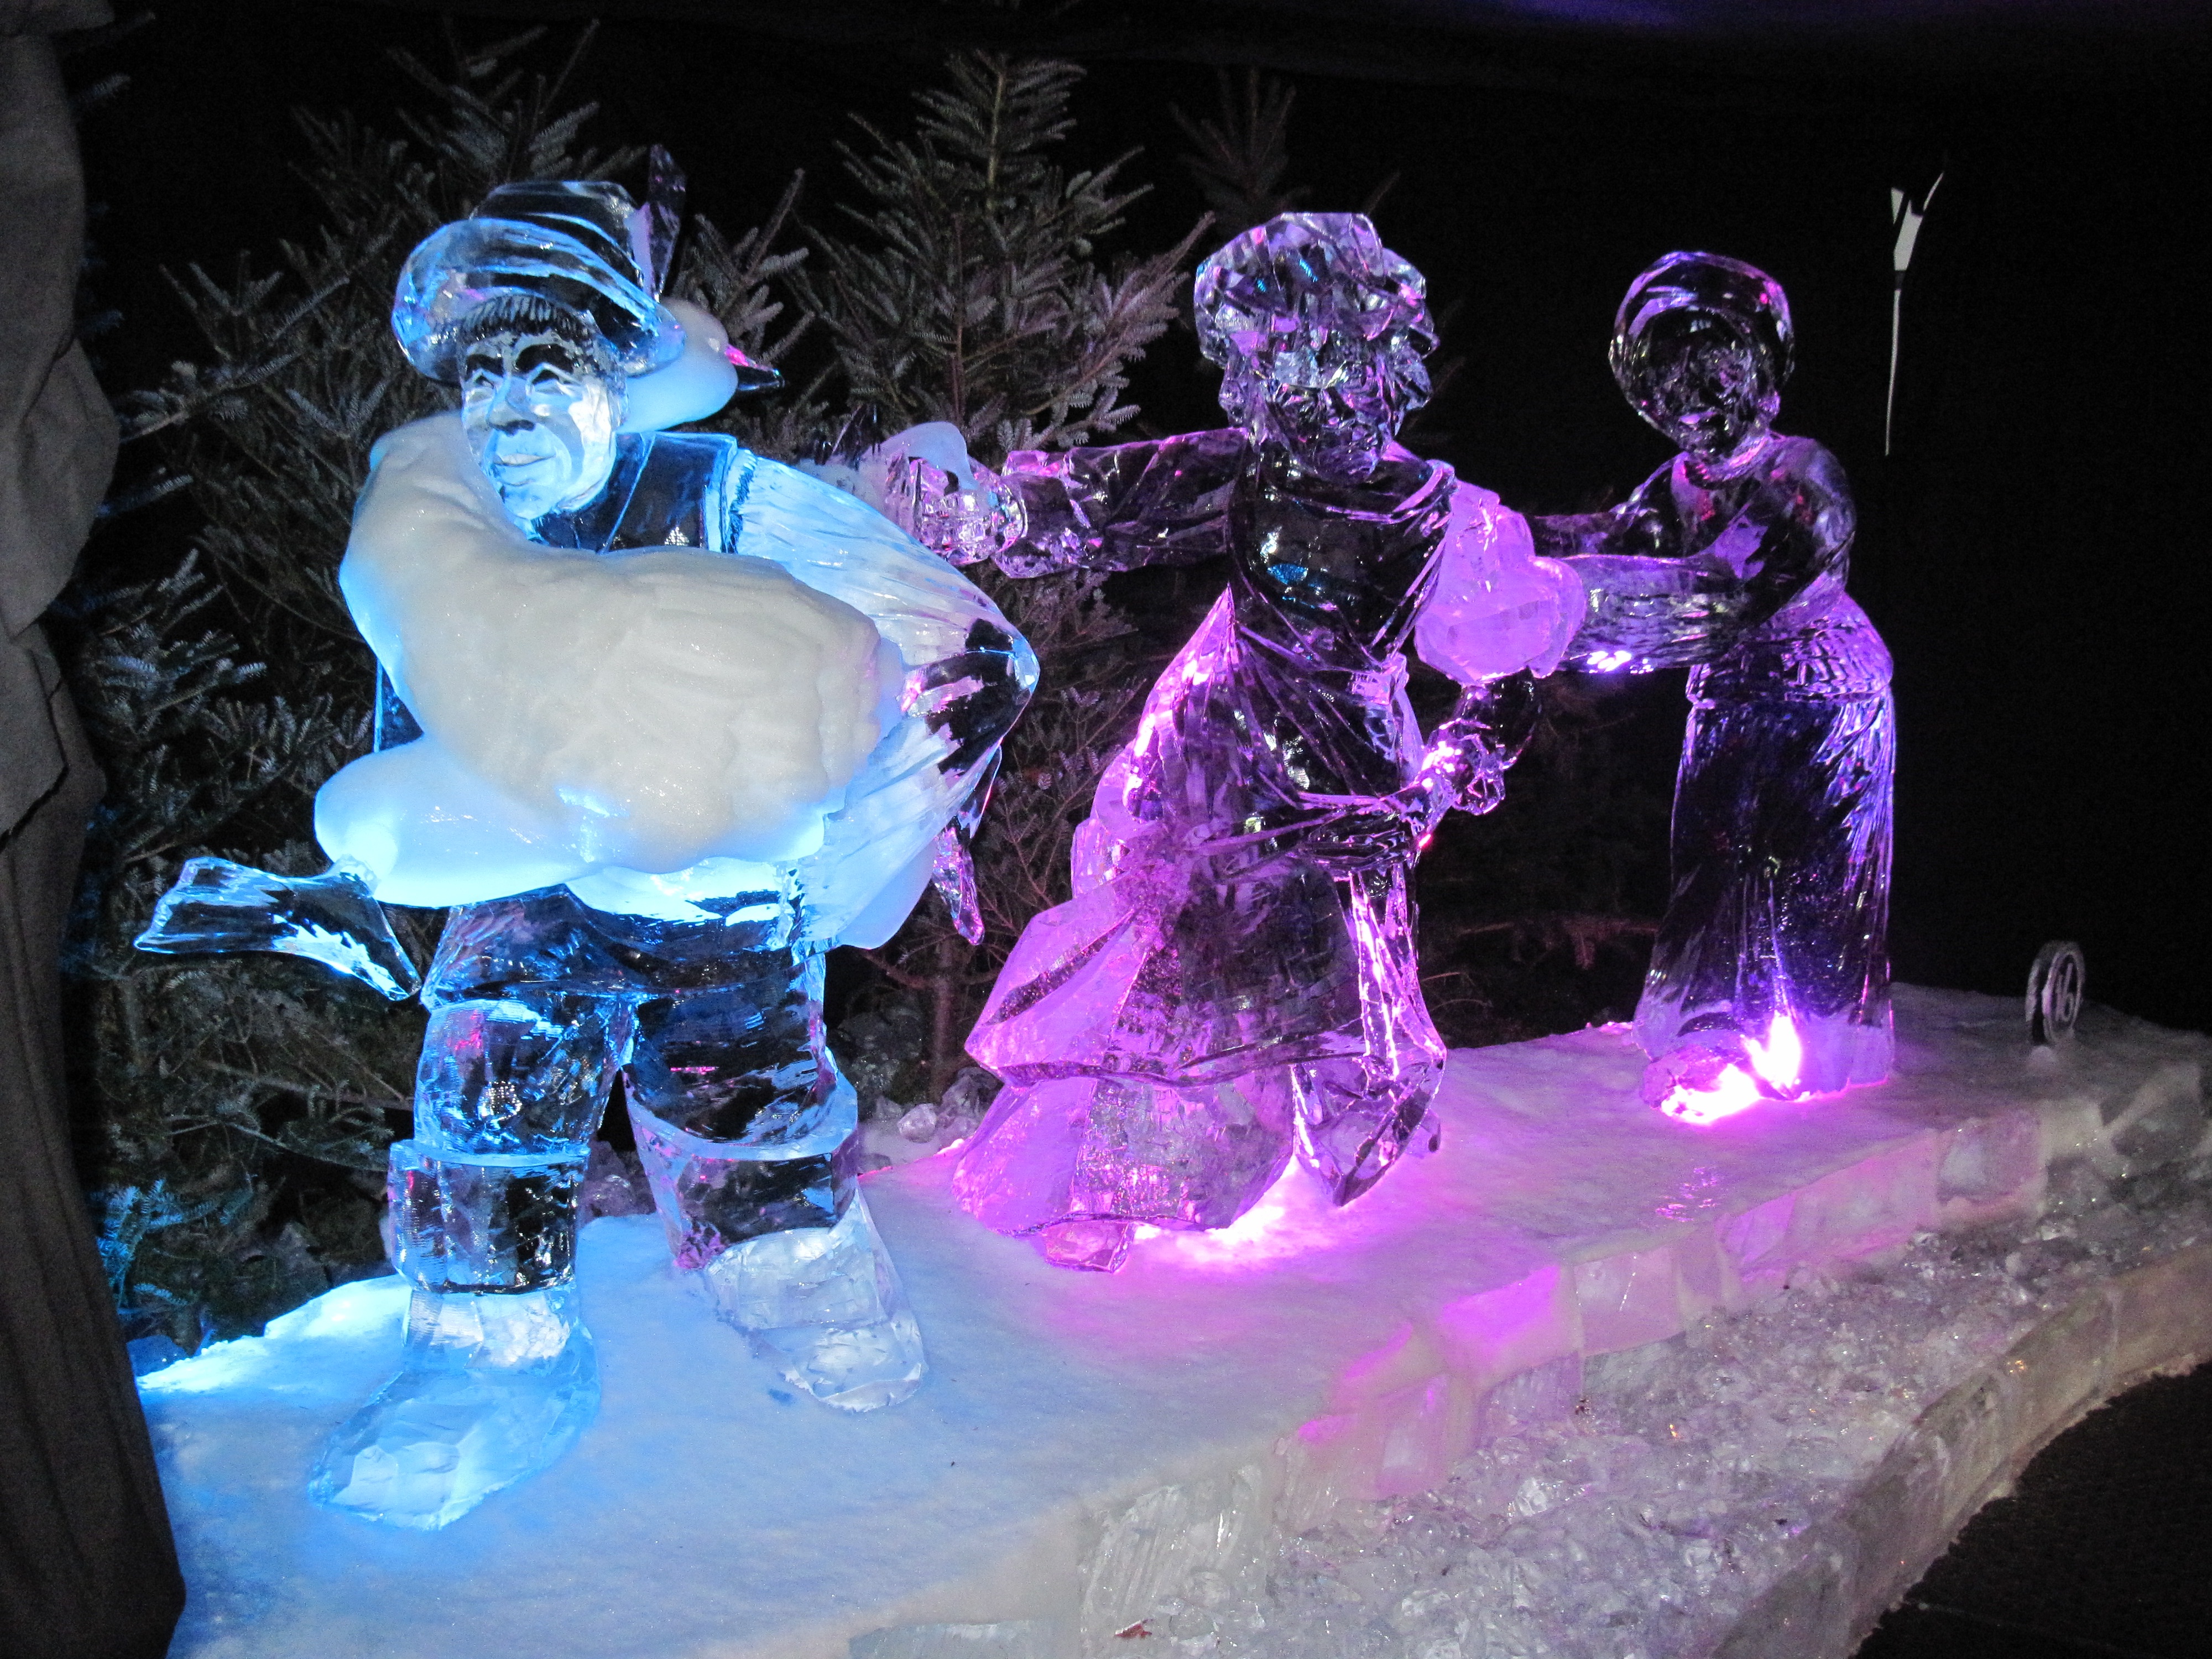
ice, blue, toy, festival, n window shopping